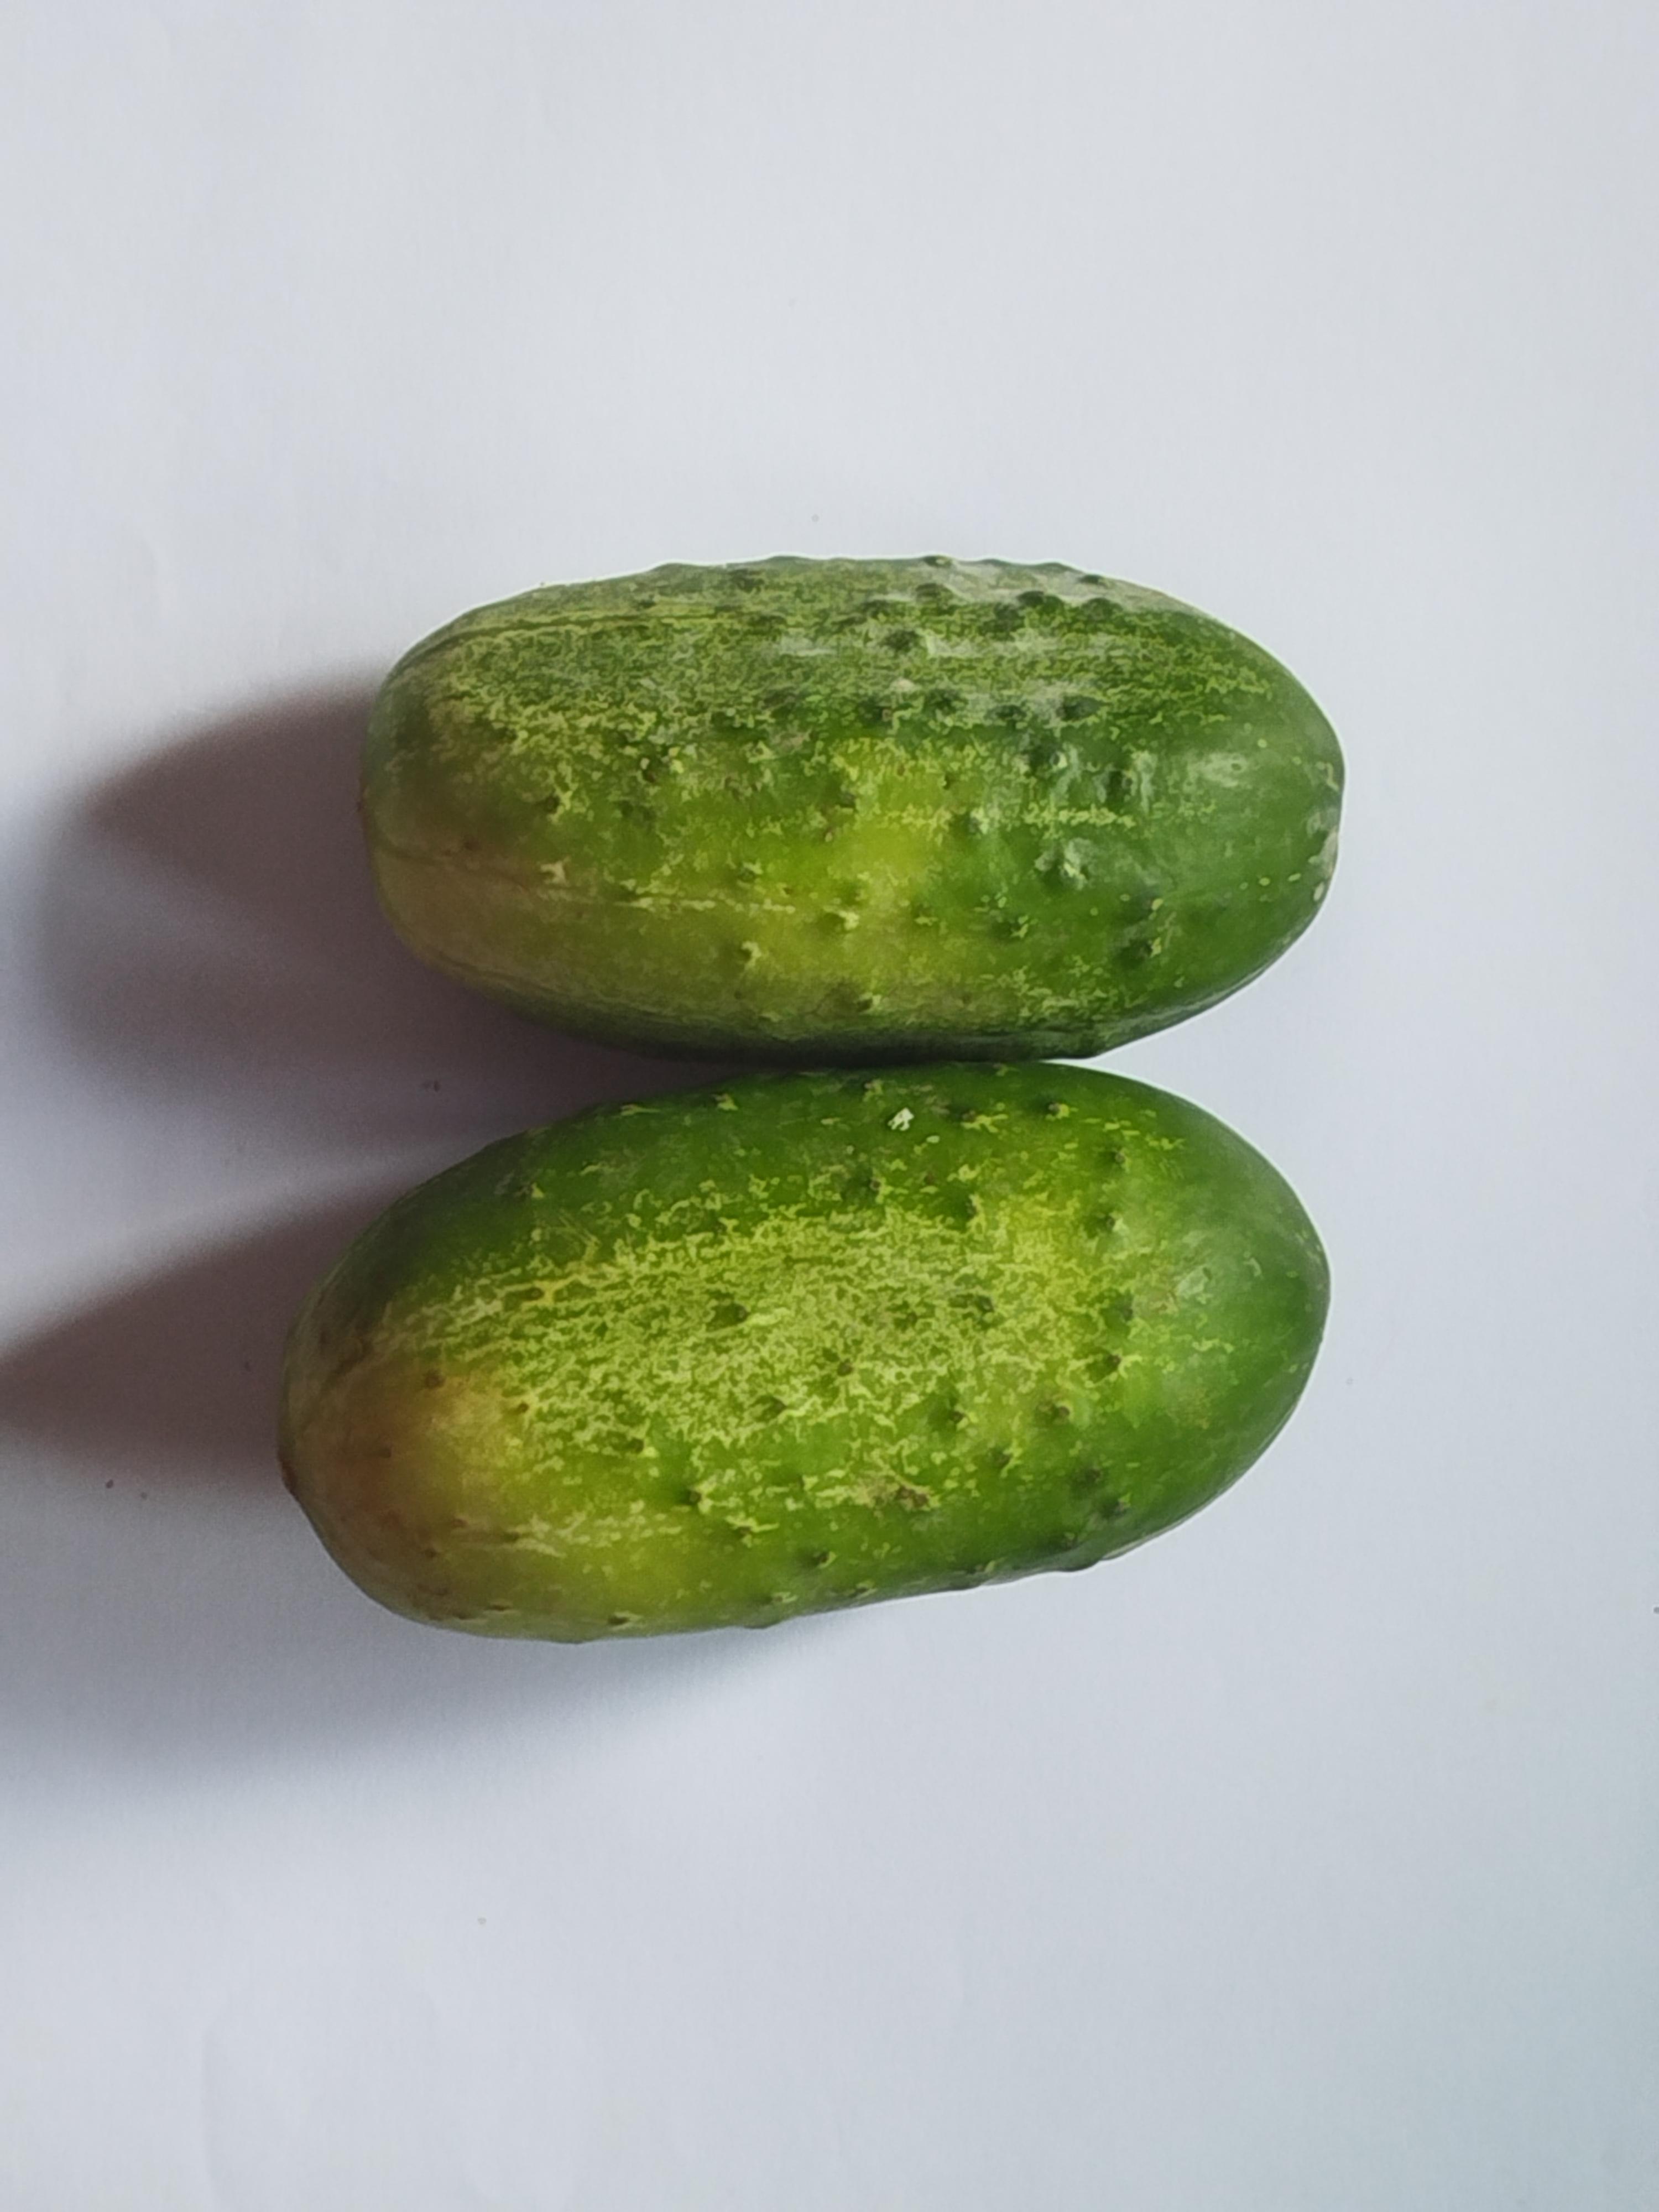
Label: Cucumber